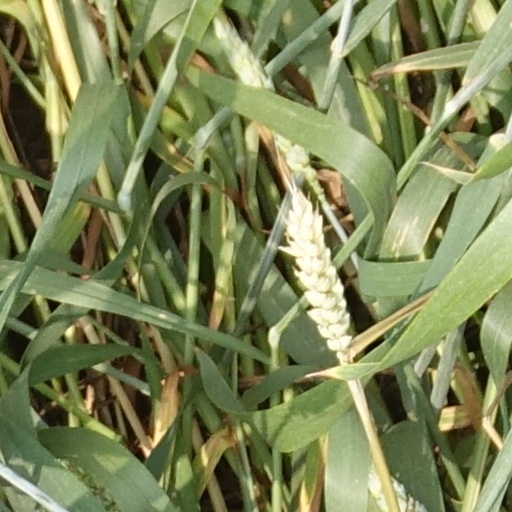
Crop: wheat